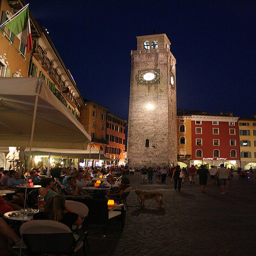
A giant clock tower towering over a city.
A tall building surrounded by a crowd of people
A street scene with people gathered around a tower.
Crowded street at night in front of large clock tower
A clock tower in a plaza with many people.